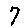
Label: 7